Georg Joachim Rheticus

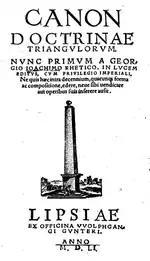
Frontpage of "Canon Doctrinae Triangulorum"

Rheticus narrates the third part of John Banville's 1975 novel "Doctor Copernicus", relating how he convinced Copernicus to publish the book. The novel itself is less about Copernicus's work than about his life and the 16th century world in which he lived.